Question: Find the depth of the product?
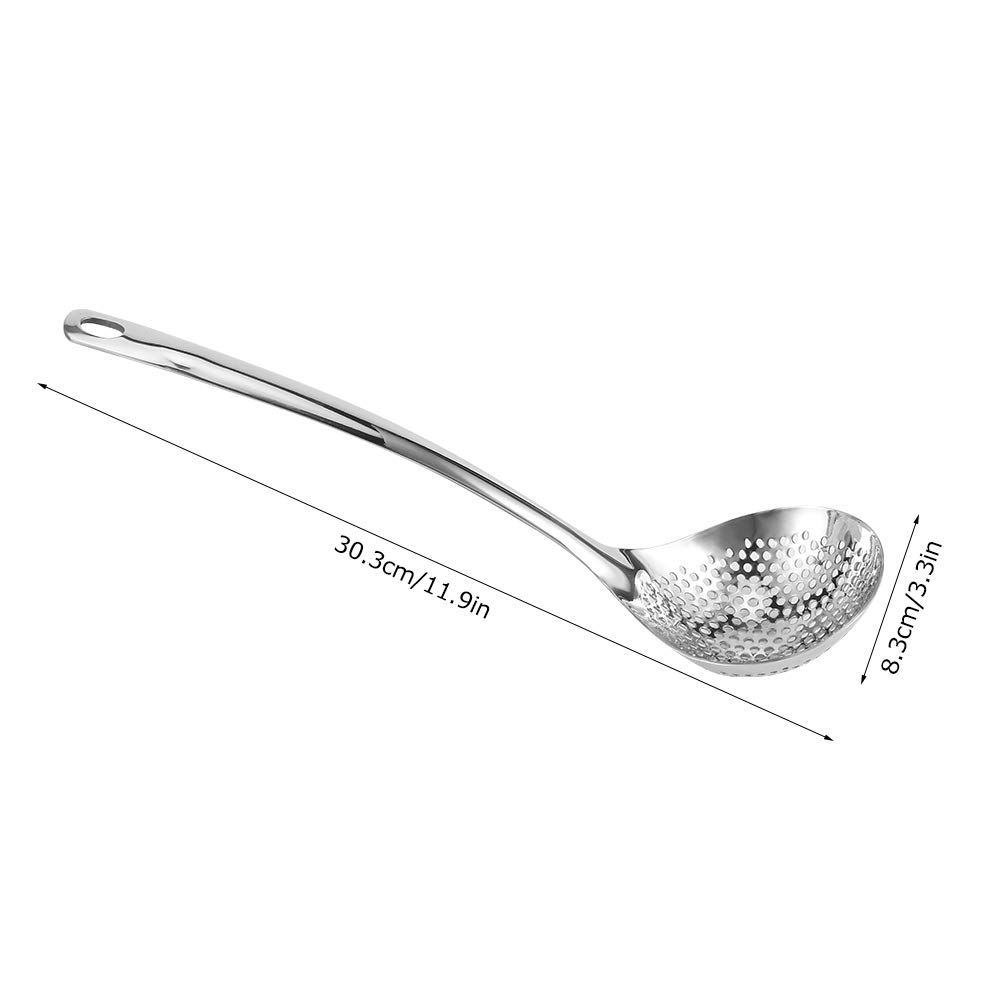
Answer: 30.3 centimetre